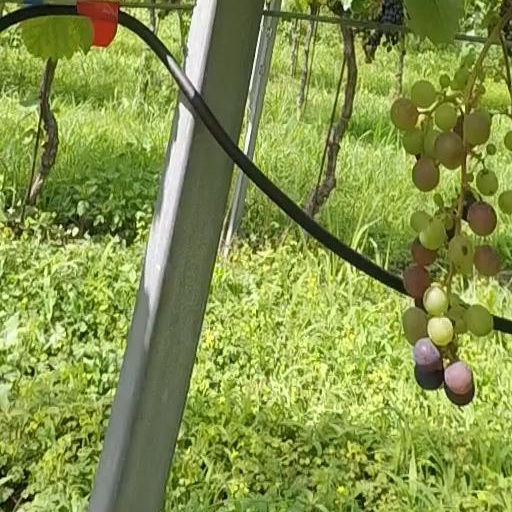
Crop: grape